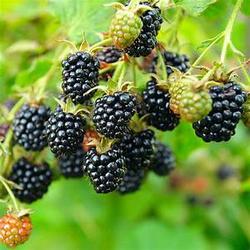
Label: Blackberry